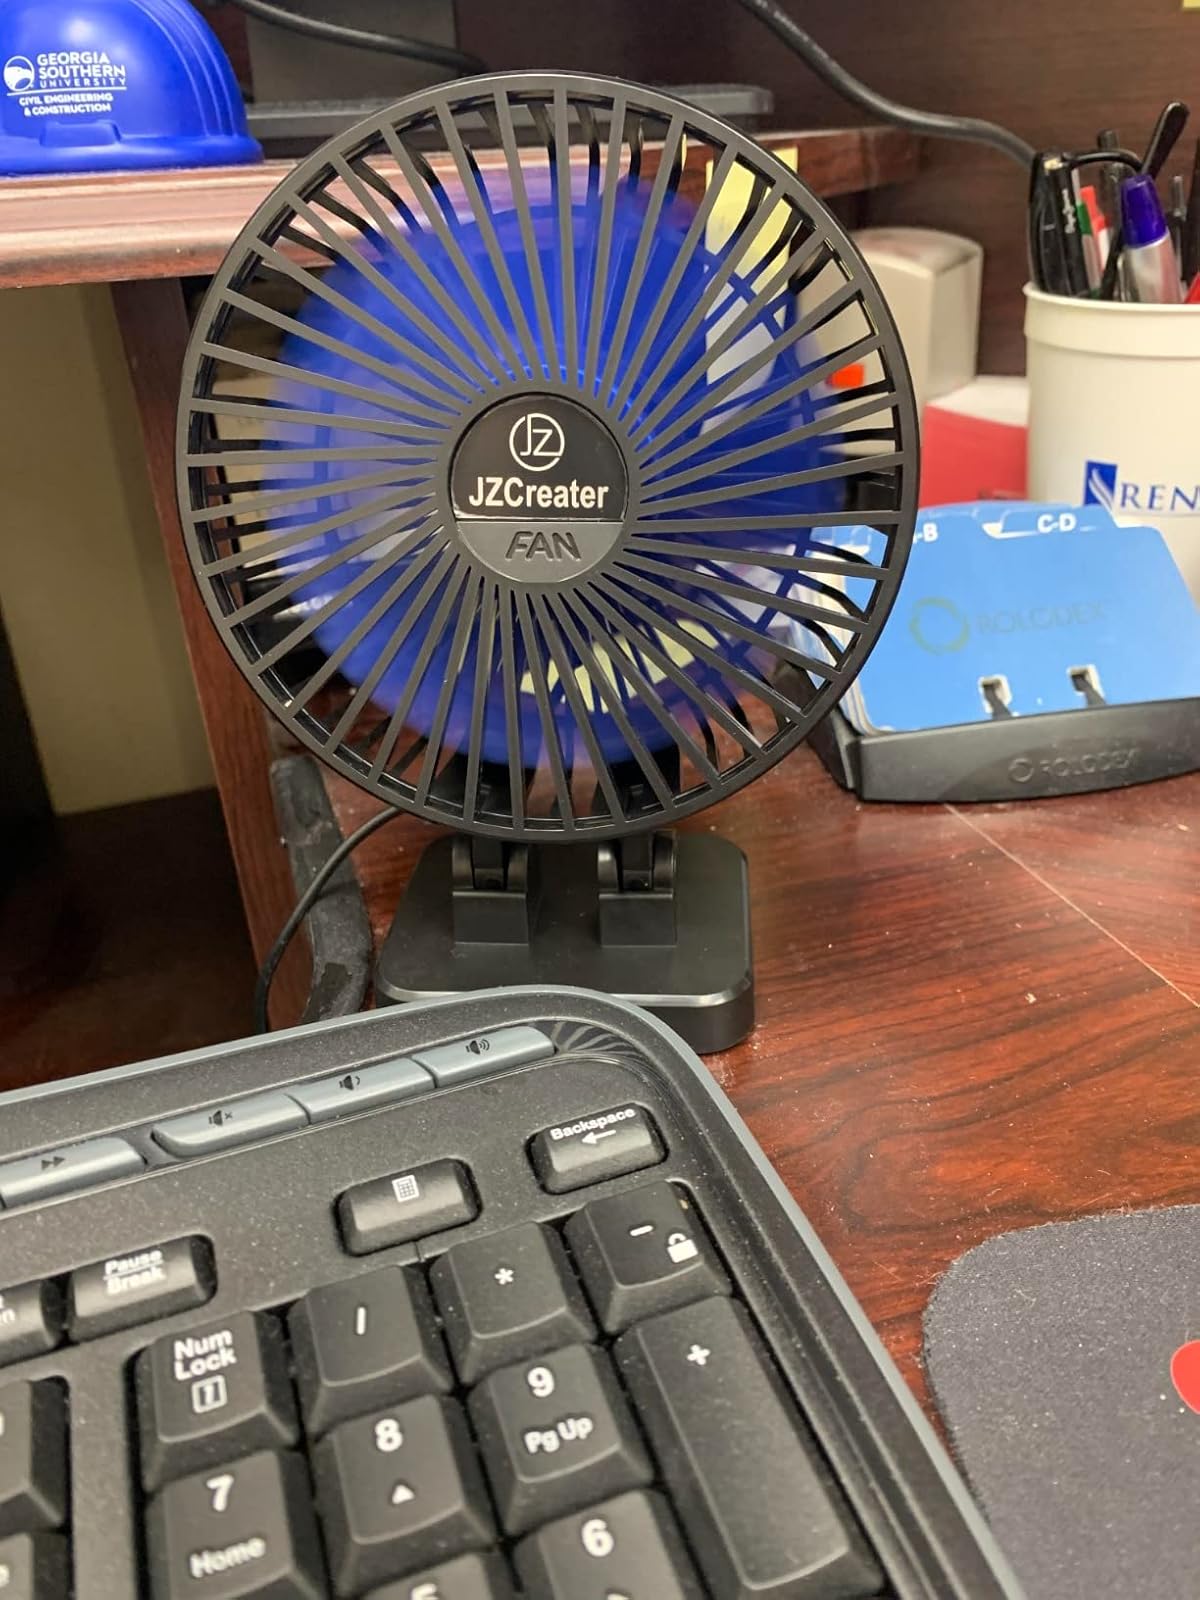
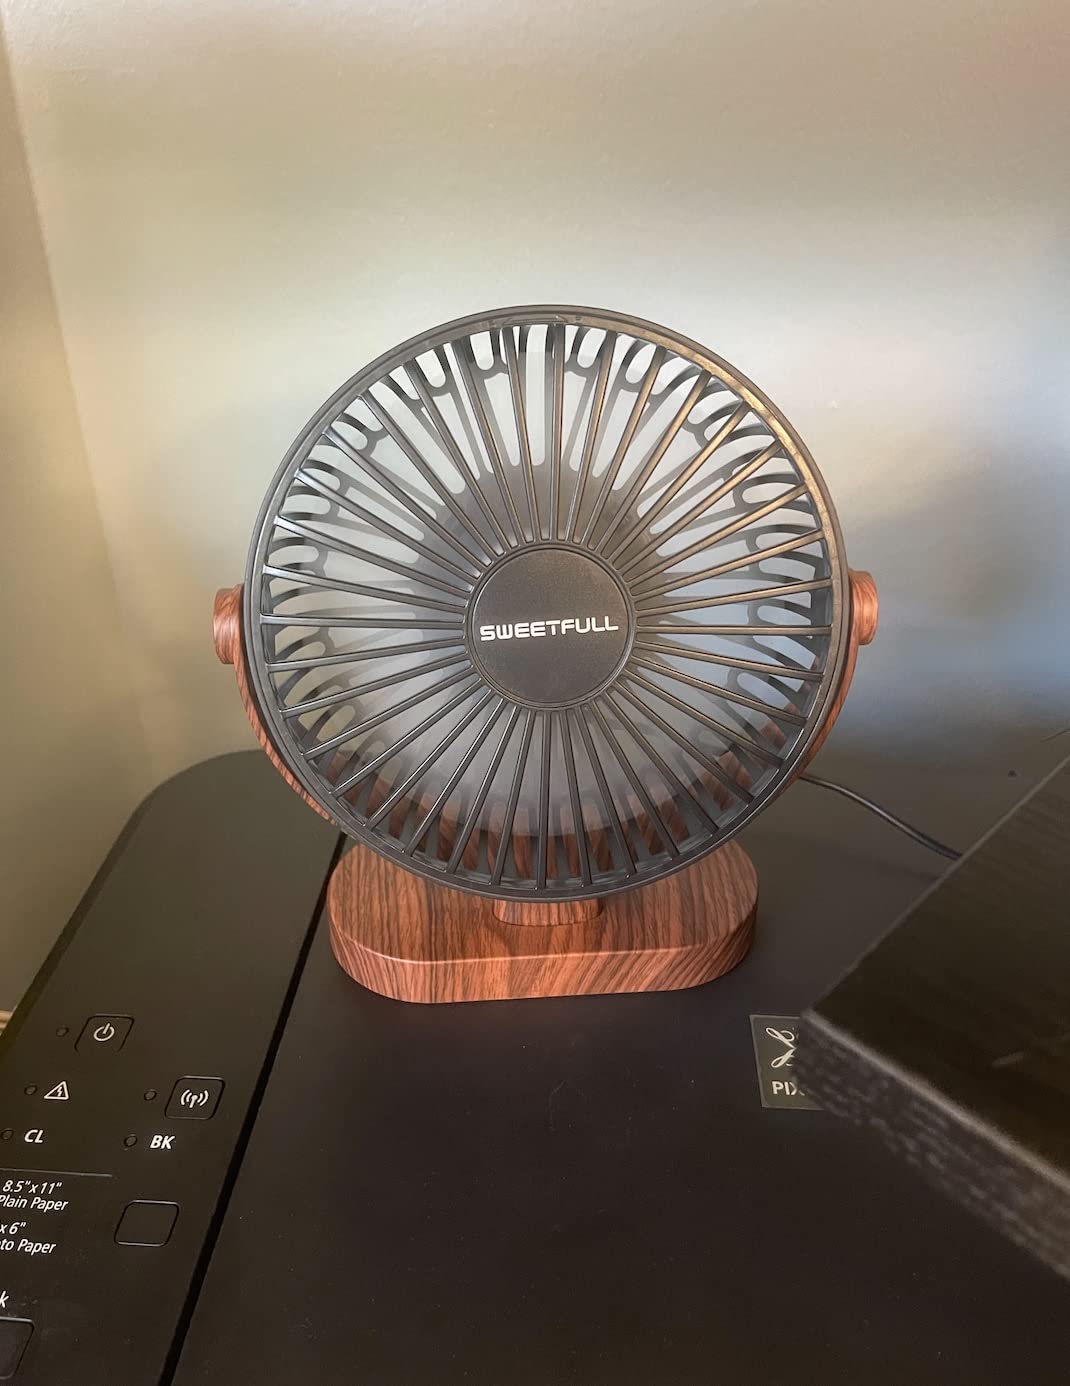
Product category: fan
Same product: no